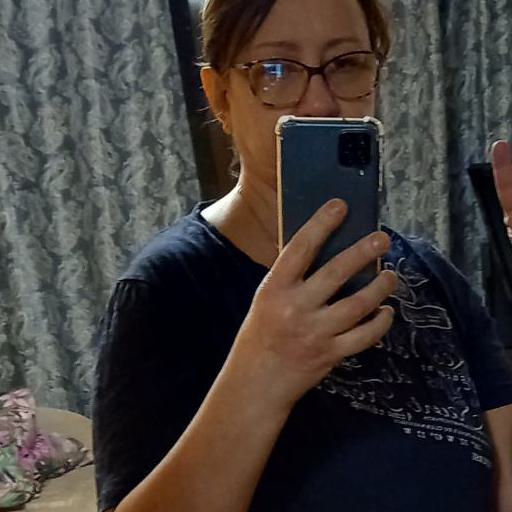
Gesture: no_gesture